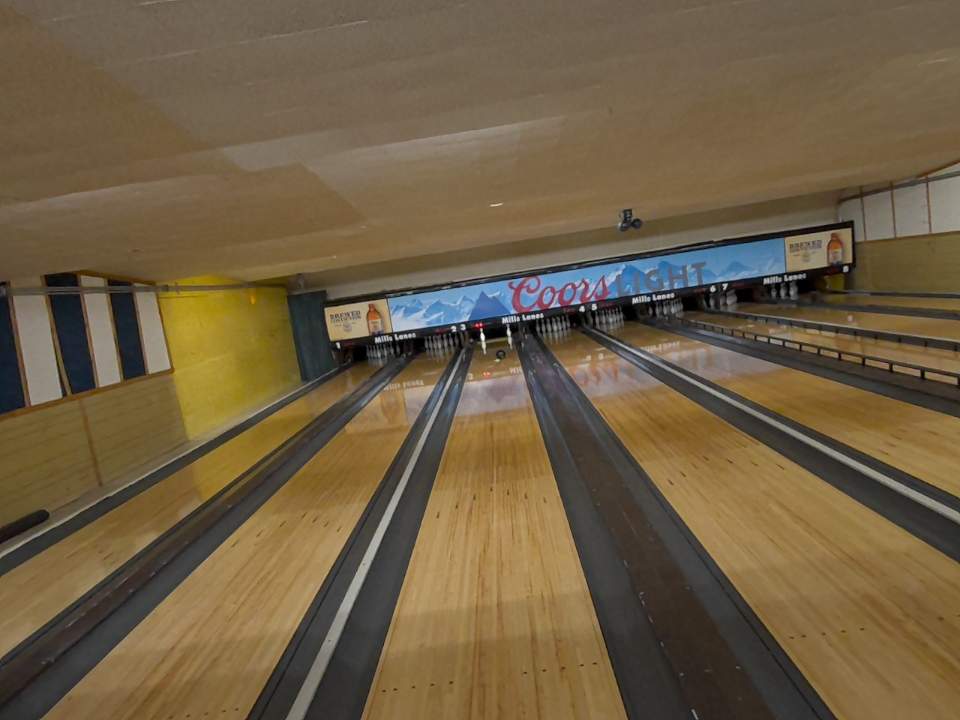
Object: bowling_ball